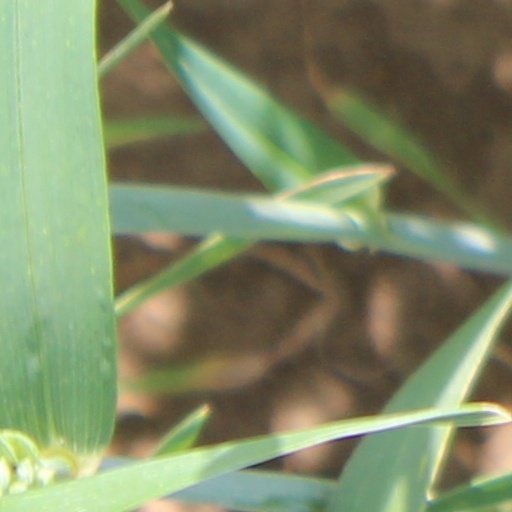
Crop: wheat